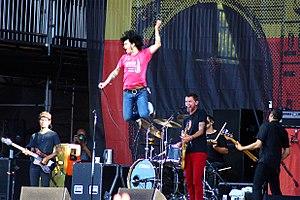
At the Drive-In est un groupe de post-hardcore américain, originaire d'El Paso, au Texas. Il est formé en 1993, séparé en 2001, puis reformé en janvier 2012. Le nom du groupe est tiré de la chanson Talk Dirty to Me de Poison.